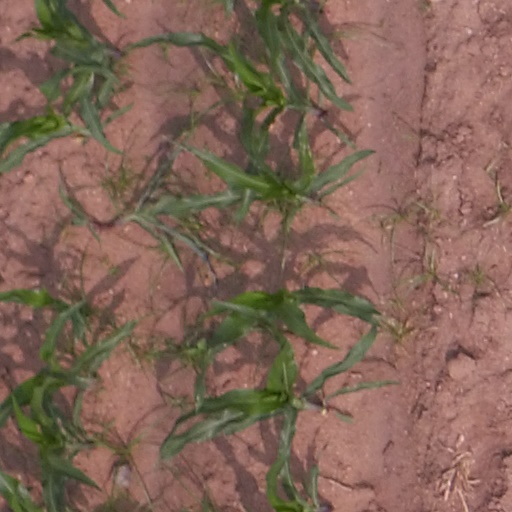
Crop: maize; corn